The Social Network

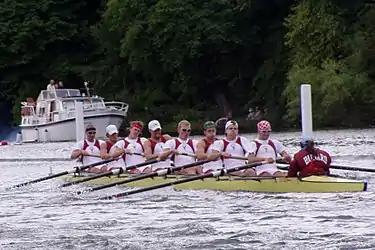
Harvard's rowing tradition is depicted in the film.

Community Rowing Inc. held a casting call and a tryout for 20 rowing extras; some were graduates from Harvard, Northeastern University, Boston University, George Washington University, and Trinity College, as well as local club rowers from Union Boat Club and Riverside Boat Club. None of the cast rowing extras for the Henley Royal Regatta racing scene appeared in the film; filming for the race was originally planned to take place in Los Angeles, but Fincher decided to film in England during production.